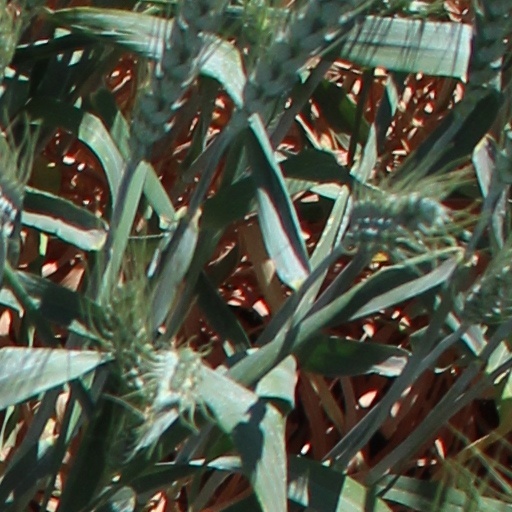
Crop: wheat